Peter Cameron Scott

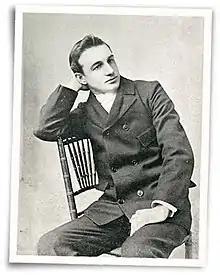
Peter Cameron Scott

Peter Cameron Scott (1867–1896) was a Scottish-American missionary and founder of Africa Inland Mission.